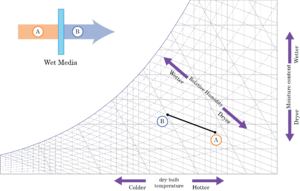
Un refroidisseur par évaporation est un dispositif qui refroidit l'air par évaporation de l'eau. Le refroidissement par évaporation diffère des systèmes typiques de climatisation, qui utilisent des cycles de réfrigération compression de vapeur ou absorption. Le refroidissement par évaporation utilise le fait que l'eau absorbe une quantité relativement importante de chaleur pour s'évaporer. La température de l'air sec peut être considérablement abaissée par l'évaporation de l'eau. Cela peut refroidir l'air en consommant beaucoup moins d'énergie que la réfrigération. Dans les climats extrêmement secs, le refroidissement par évaporation de l'air a l'avantage supplémentaire de climatiser l'air avec plus d'humidité pour le confort des occupants du bâtiment.